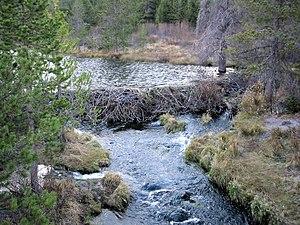
La construction de niche est un concept de biologie évolutive développé depuis les années 1980, qui trouve son origine dans des domaines s'intéressant à l'interaction entre organismes et environnements tels que l'hypothèse Gaïa, la psychologie, la co-évolution gène-culture ou encore la biologie évolutive du développement. Il s'agit d'un processus évolutif par lequel un organisme modifie son milieu ou celui d'autres organismes, et peut ainsi affecter sa fitness. Ce changement dans le milieu qu’il habite s'effectue via son métabolisme, ses activités ou ses choix et, de ce fait, les pressions de sélections dérivantes peuvent être affectées. En effet, si cette rétroaction de l'organisme sur l'environnement perdure dans le temps et est transmise aux générations suivantes, il s'agit alors d'héritage écologique. Ainsi, plus les perturbations auront un impact et une durée importante, plus les pressions de sélection modifiées exercées par les changements de l'environnement seront fortes. Toutefois, pour jouer un rôle évolutif, les pressions doivent être maintenues suffisamment longtemps pour déclencher une réponse dans la population cible.
Le genre Castor est le seul, au sein de la famille des Castoridae, à contenir des espèces non éteintes de ces rongeurs semi-aquatiques : le Castor européen, présent en Eurasie, et le Castor du Canada, naturellement présent en Amérique du Nord et récemment introduit en Amérique du Sud.